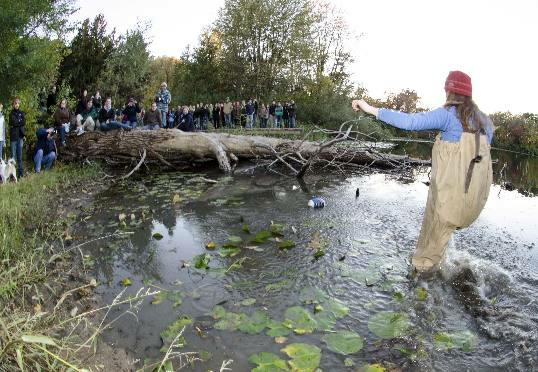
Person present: Yes